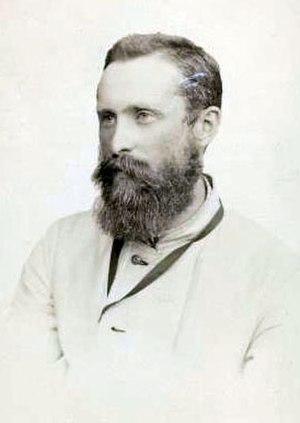
Bronisław Piotr Piłsudski, frère de Józef Piłsudski, est un anthropologue polonais qui a mené des recherches sur les Aïnous de l’île de Sakhaline, mais que l’on trouve maintenant uniquement sur l'île japonaise d’Hokkaidō.